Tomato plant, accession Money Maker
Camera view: tilt-top (135 deg); turntable rotation: 210 degrees
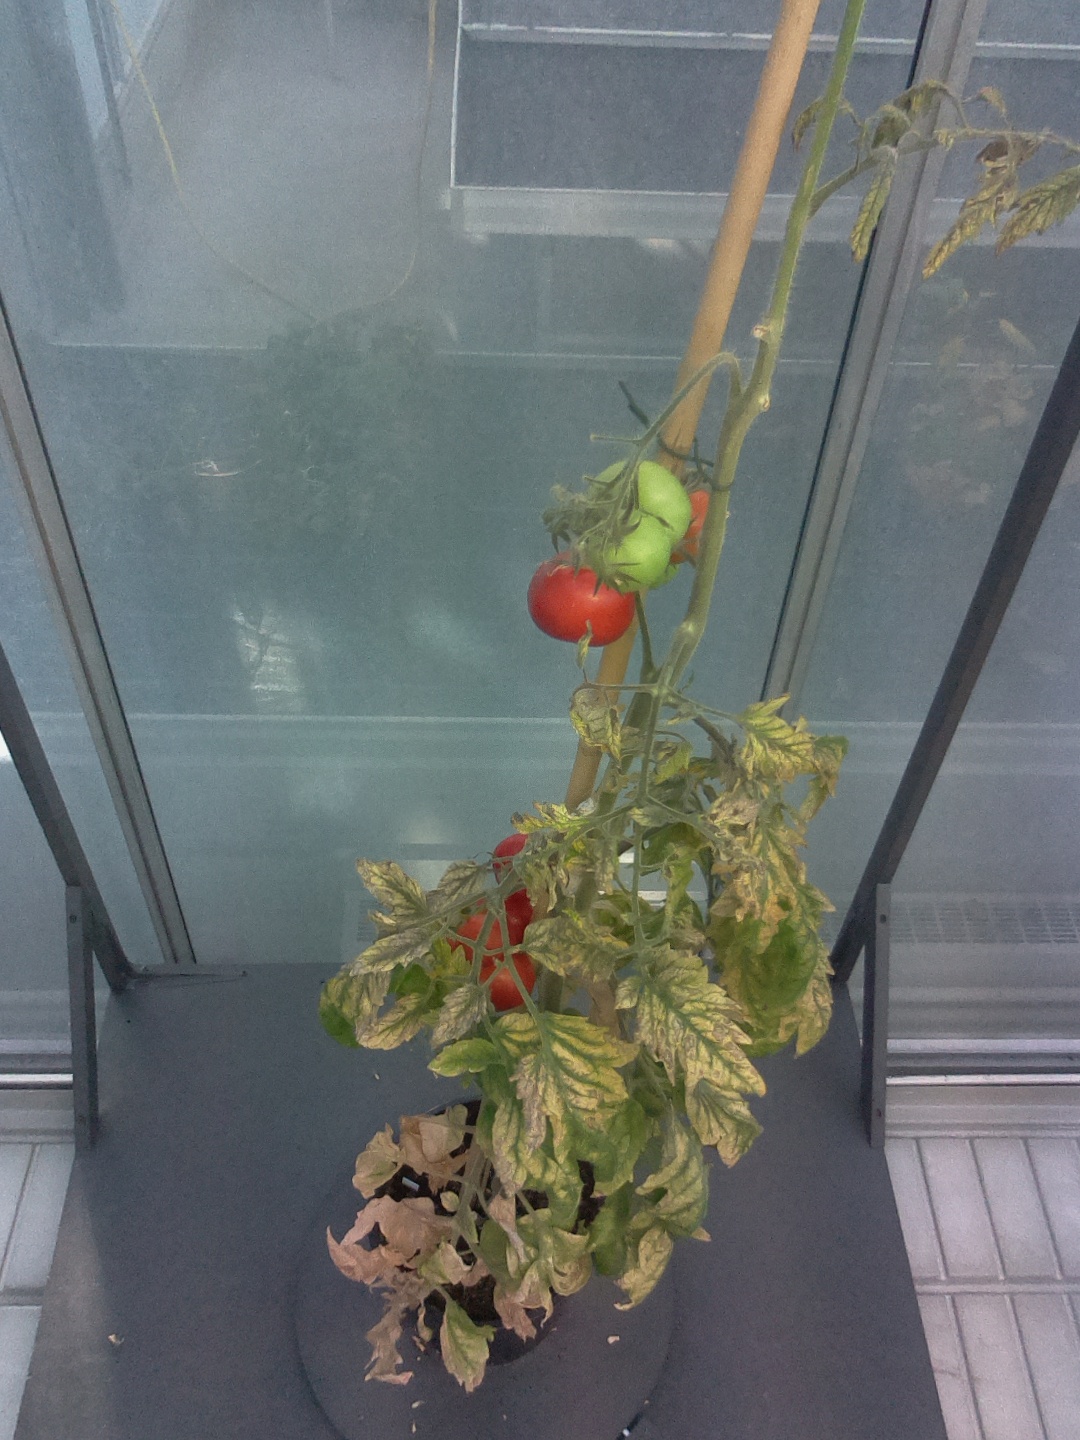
BBCH growth stage 88: 80%-90% of fruits show typical fully ripe color